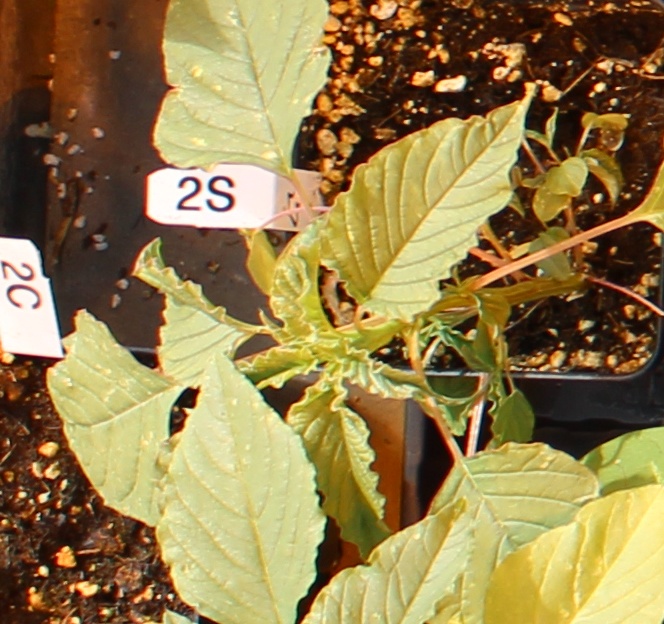
Label: Palmer Amaranth